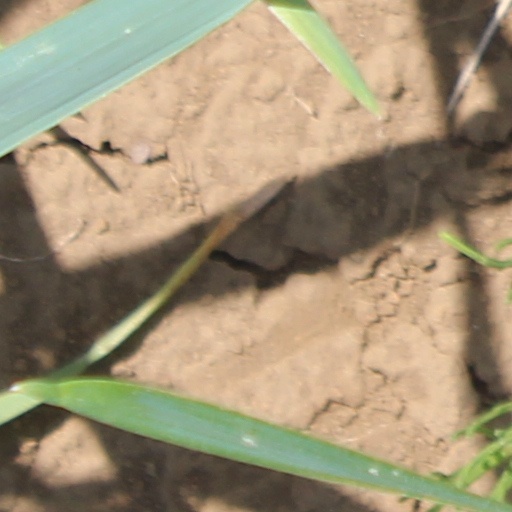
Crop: wheat